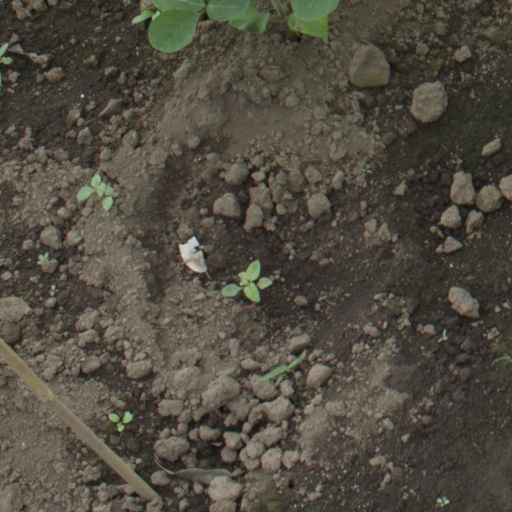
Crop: soybean